Rennes

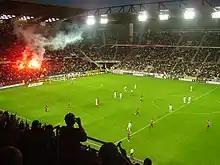
Flares of the "Roazhon Celtic Kop" at the Roazhon Park

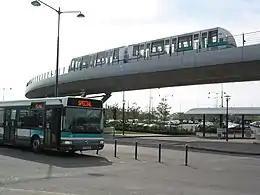
An elevated light metro section

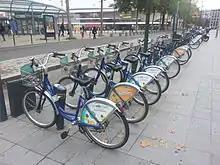
VéloStar

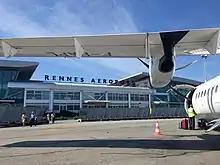
Rennes Airport

Local transport is based primarily on an extensive bus network (65 lines) and a light metro line that was inaugurated in March 2002 and cost €500 million to build. The driverless Rennes Metro (VAL) is in length and has 15 stations, including one designed by architect Norman Foster (La Poterie station). A second light metro line known as Line B was opened on 20 September 2022, after 8 years of construction.